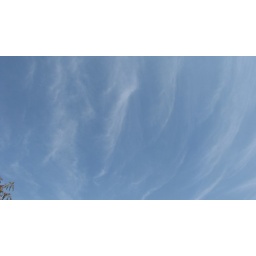
scattered clouds above the lake